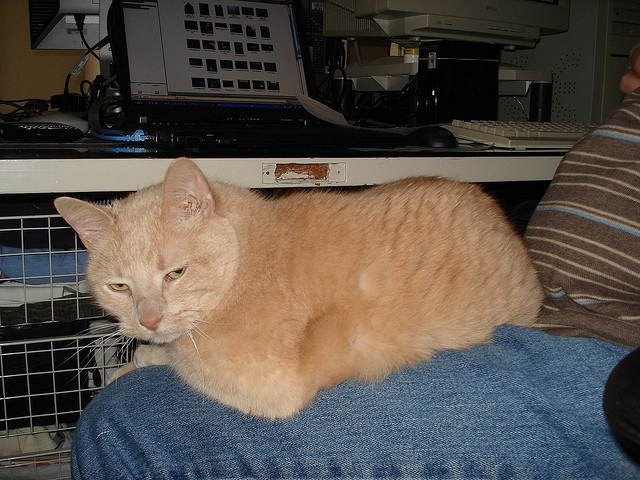
A cat that is sitting on a regular person.
A yellow cat sitting on a man's lap glares menacingly at the camera.
An orange cat sitting on a lap of a man.
A cat is drowsily perched upon someones leg.
A cat sitting on the lap of a person